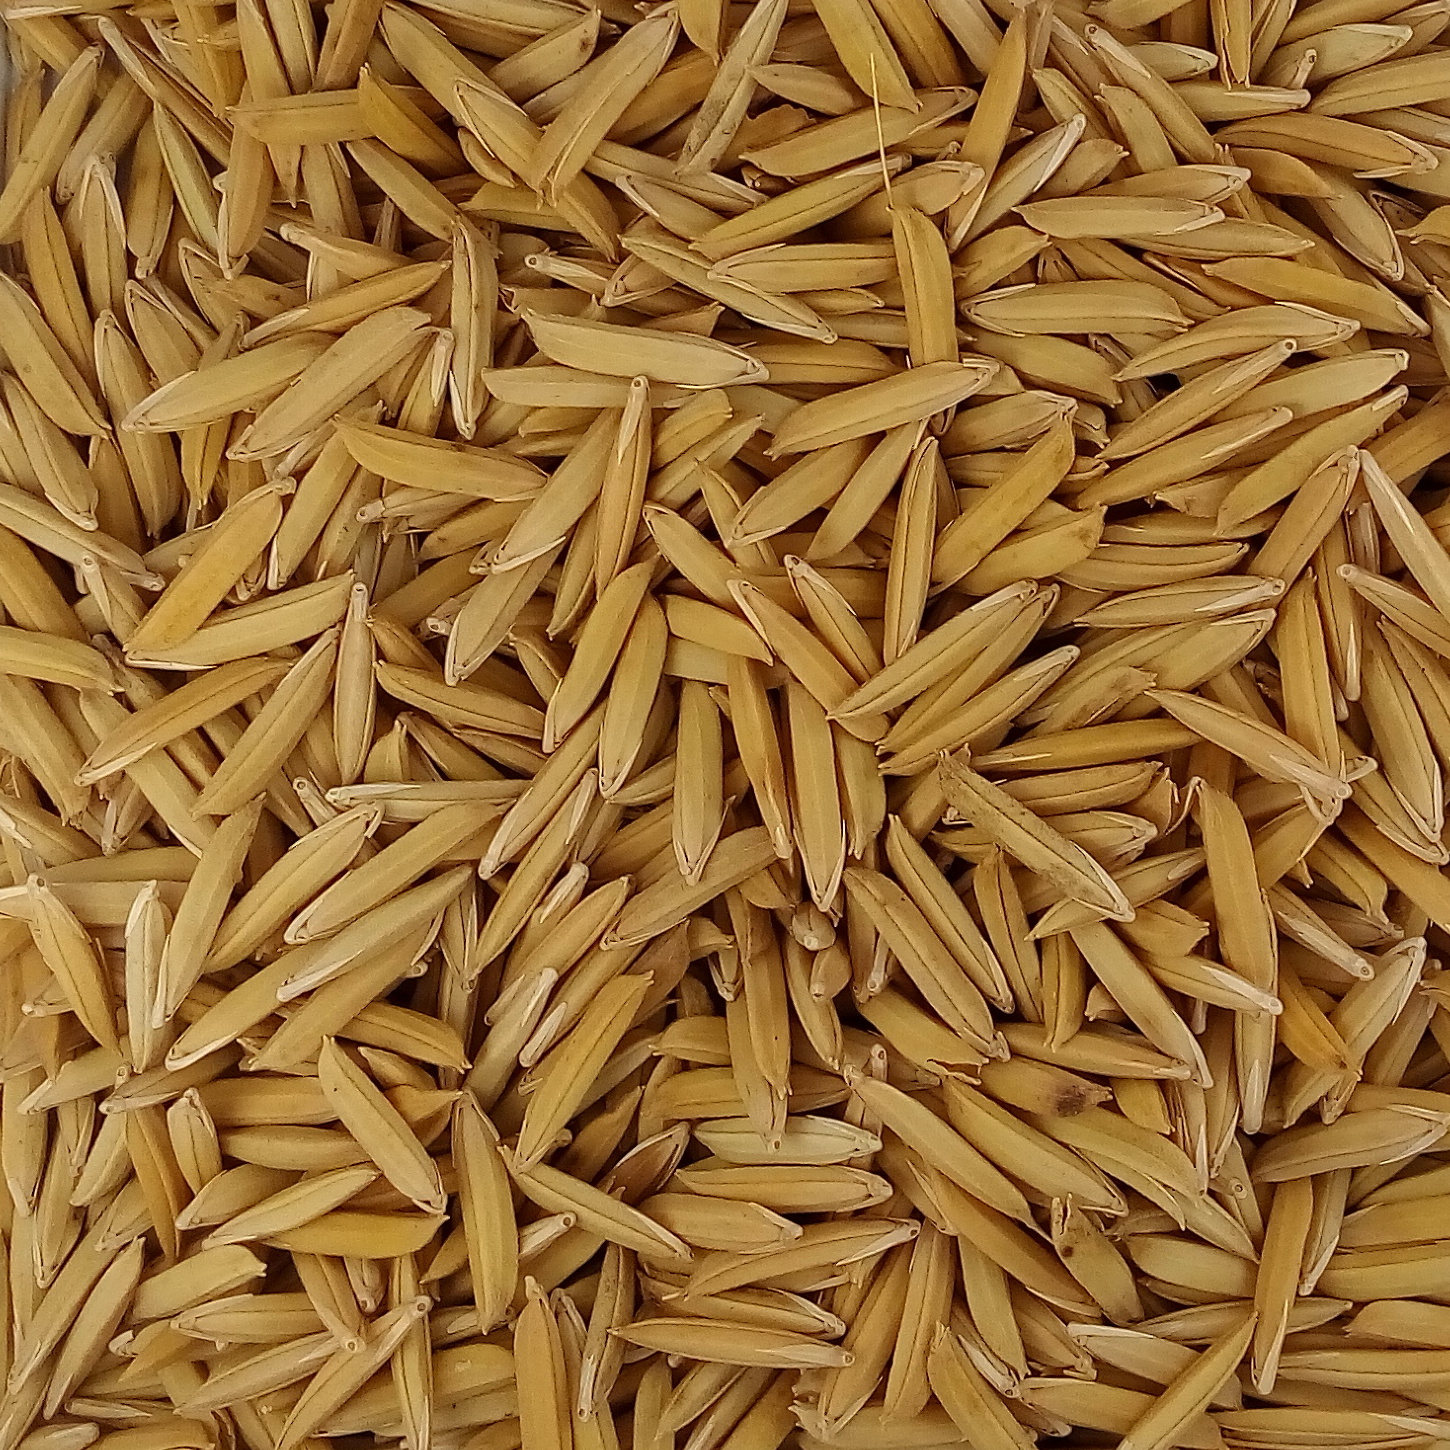
Rice seed variety: 1718